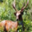
Label: deer